436th Training Squadron

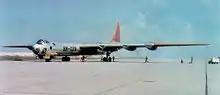
early B-36 of the 7th Bombardment Wing

The squadron arrived in India in March 1942. It was redesignated the 436th Bombardment Squadron in April 1942. It flew its first mission in the China Burma India Theater on 4 June 1942. Later that month, the need for reinforcements against General Erwin Rommel's attacks in the Middle East resulted in the withdrawal of most of the 7th Bombardment Group's heavy bombers from the theater, and two of the group's squadrons converted to North American B-25 Mitchells, leaving the 436th as the only remaining squadron in the group flying B-17s. However, Clayton Bissell, commander of Tenth Air Force considered the B-17 unsuitable for the long range operations from India, and in August 1942, the decision was made to convert the group to a Consolidated B-24 Liberator unit.